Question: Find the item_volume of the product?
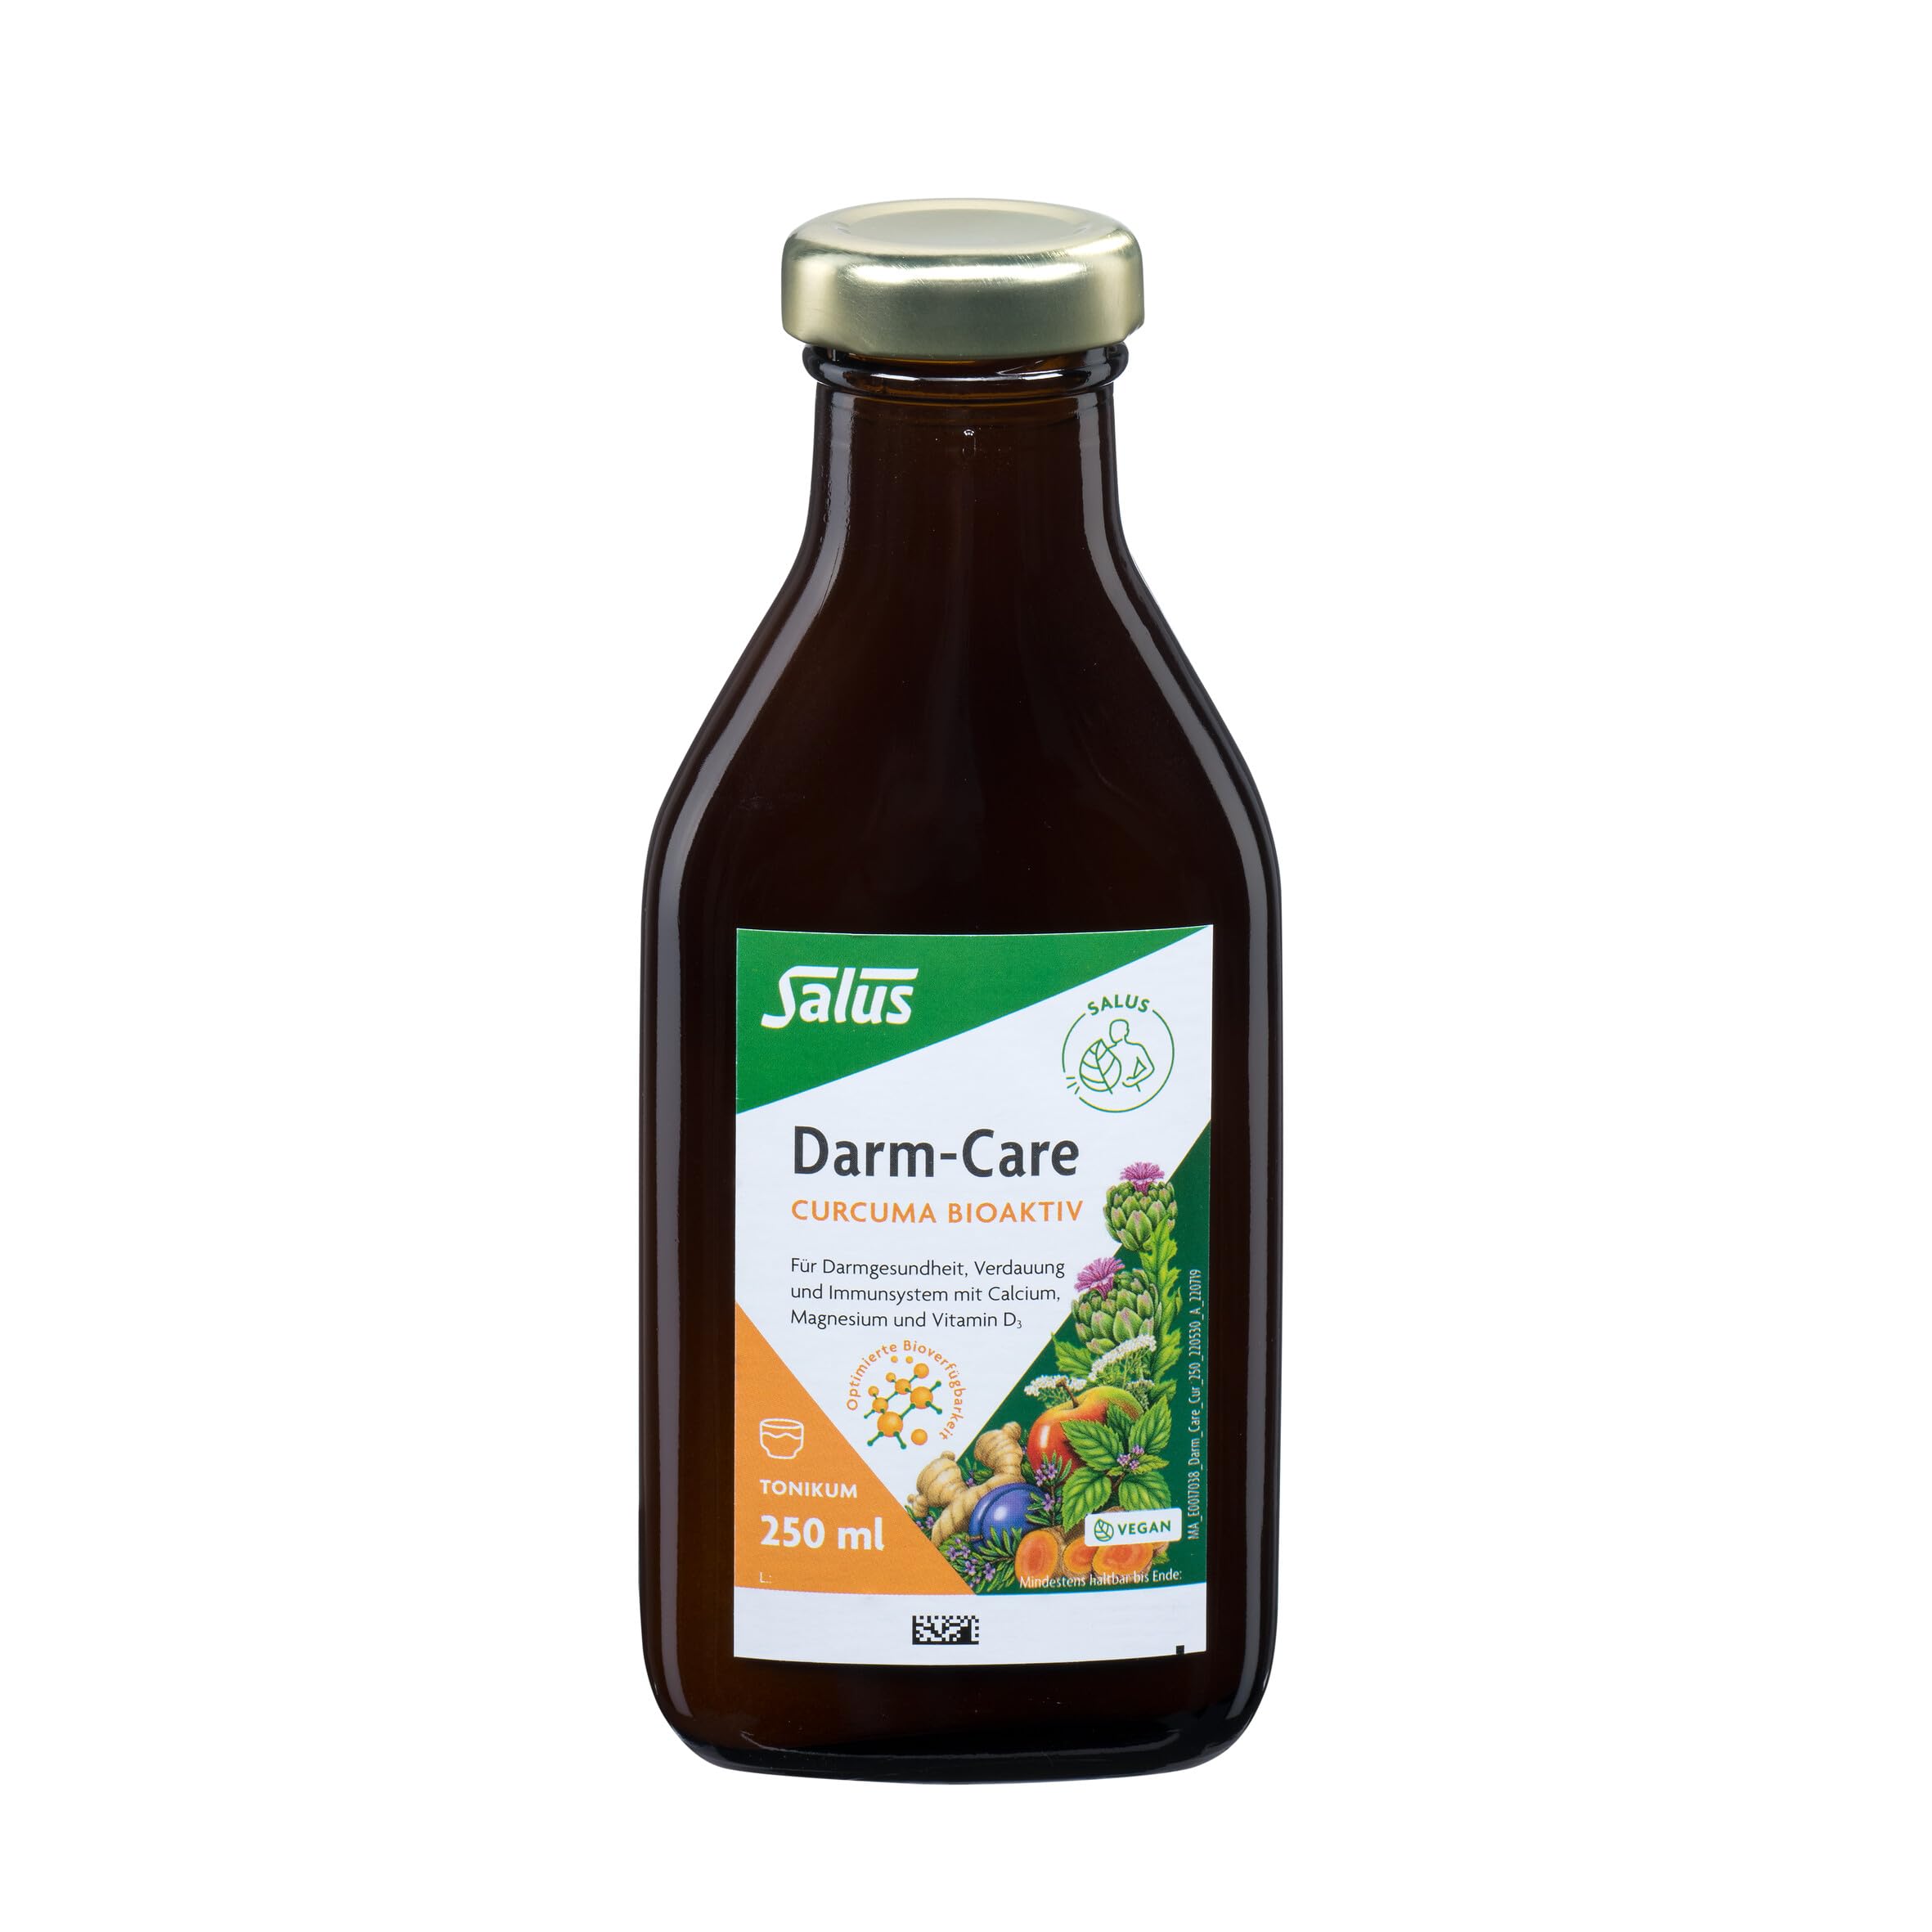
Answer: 250.0 millilitre